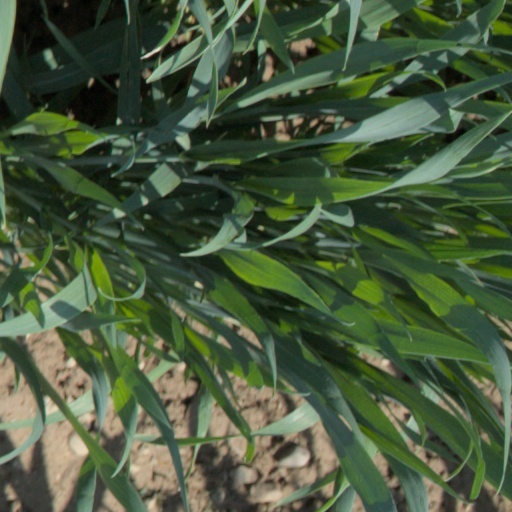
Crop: wheat